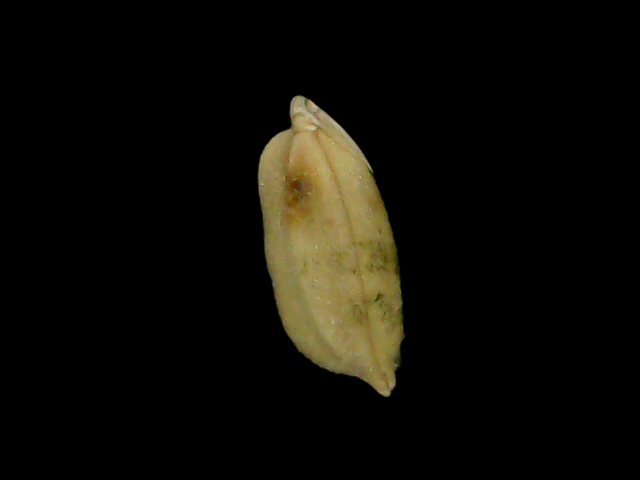
Rice variety: Bd76